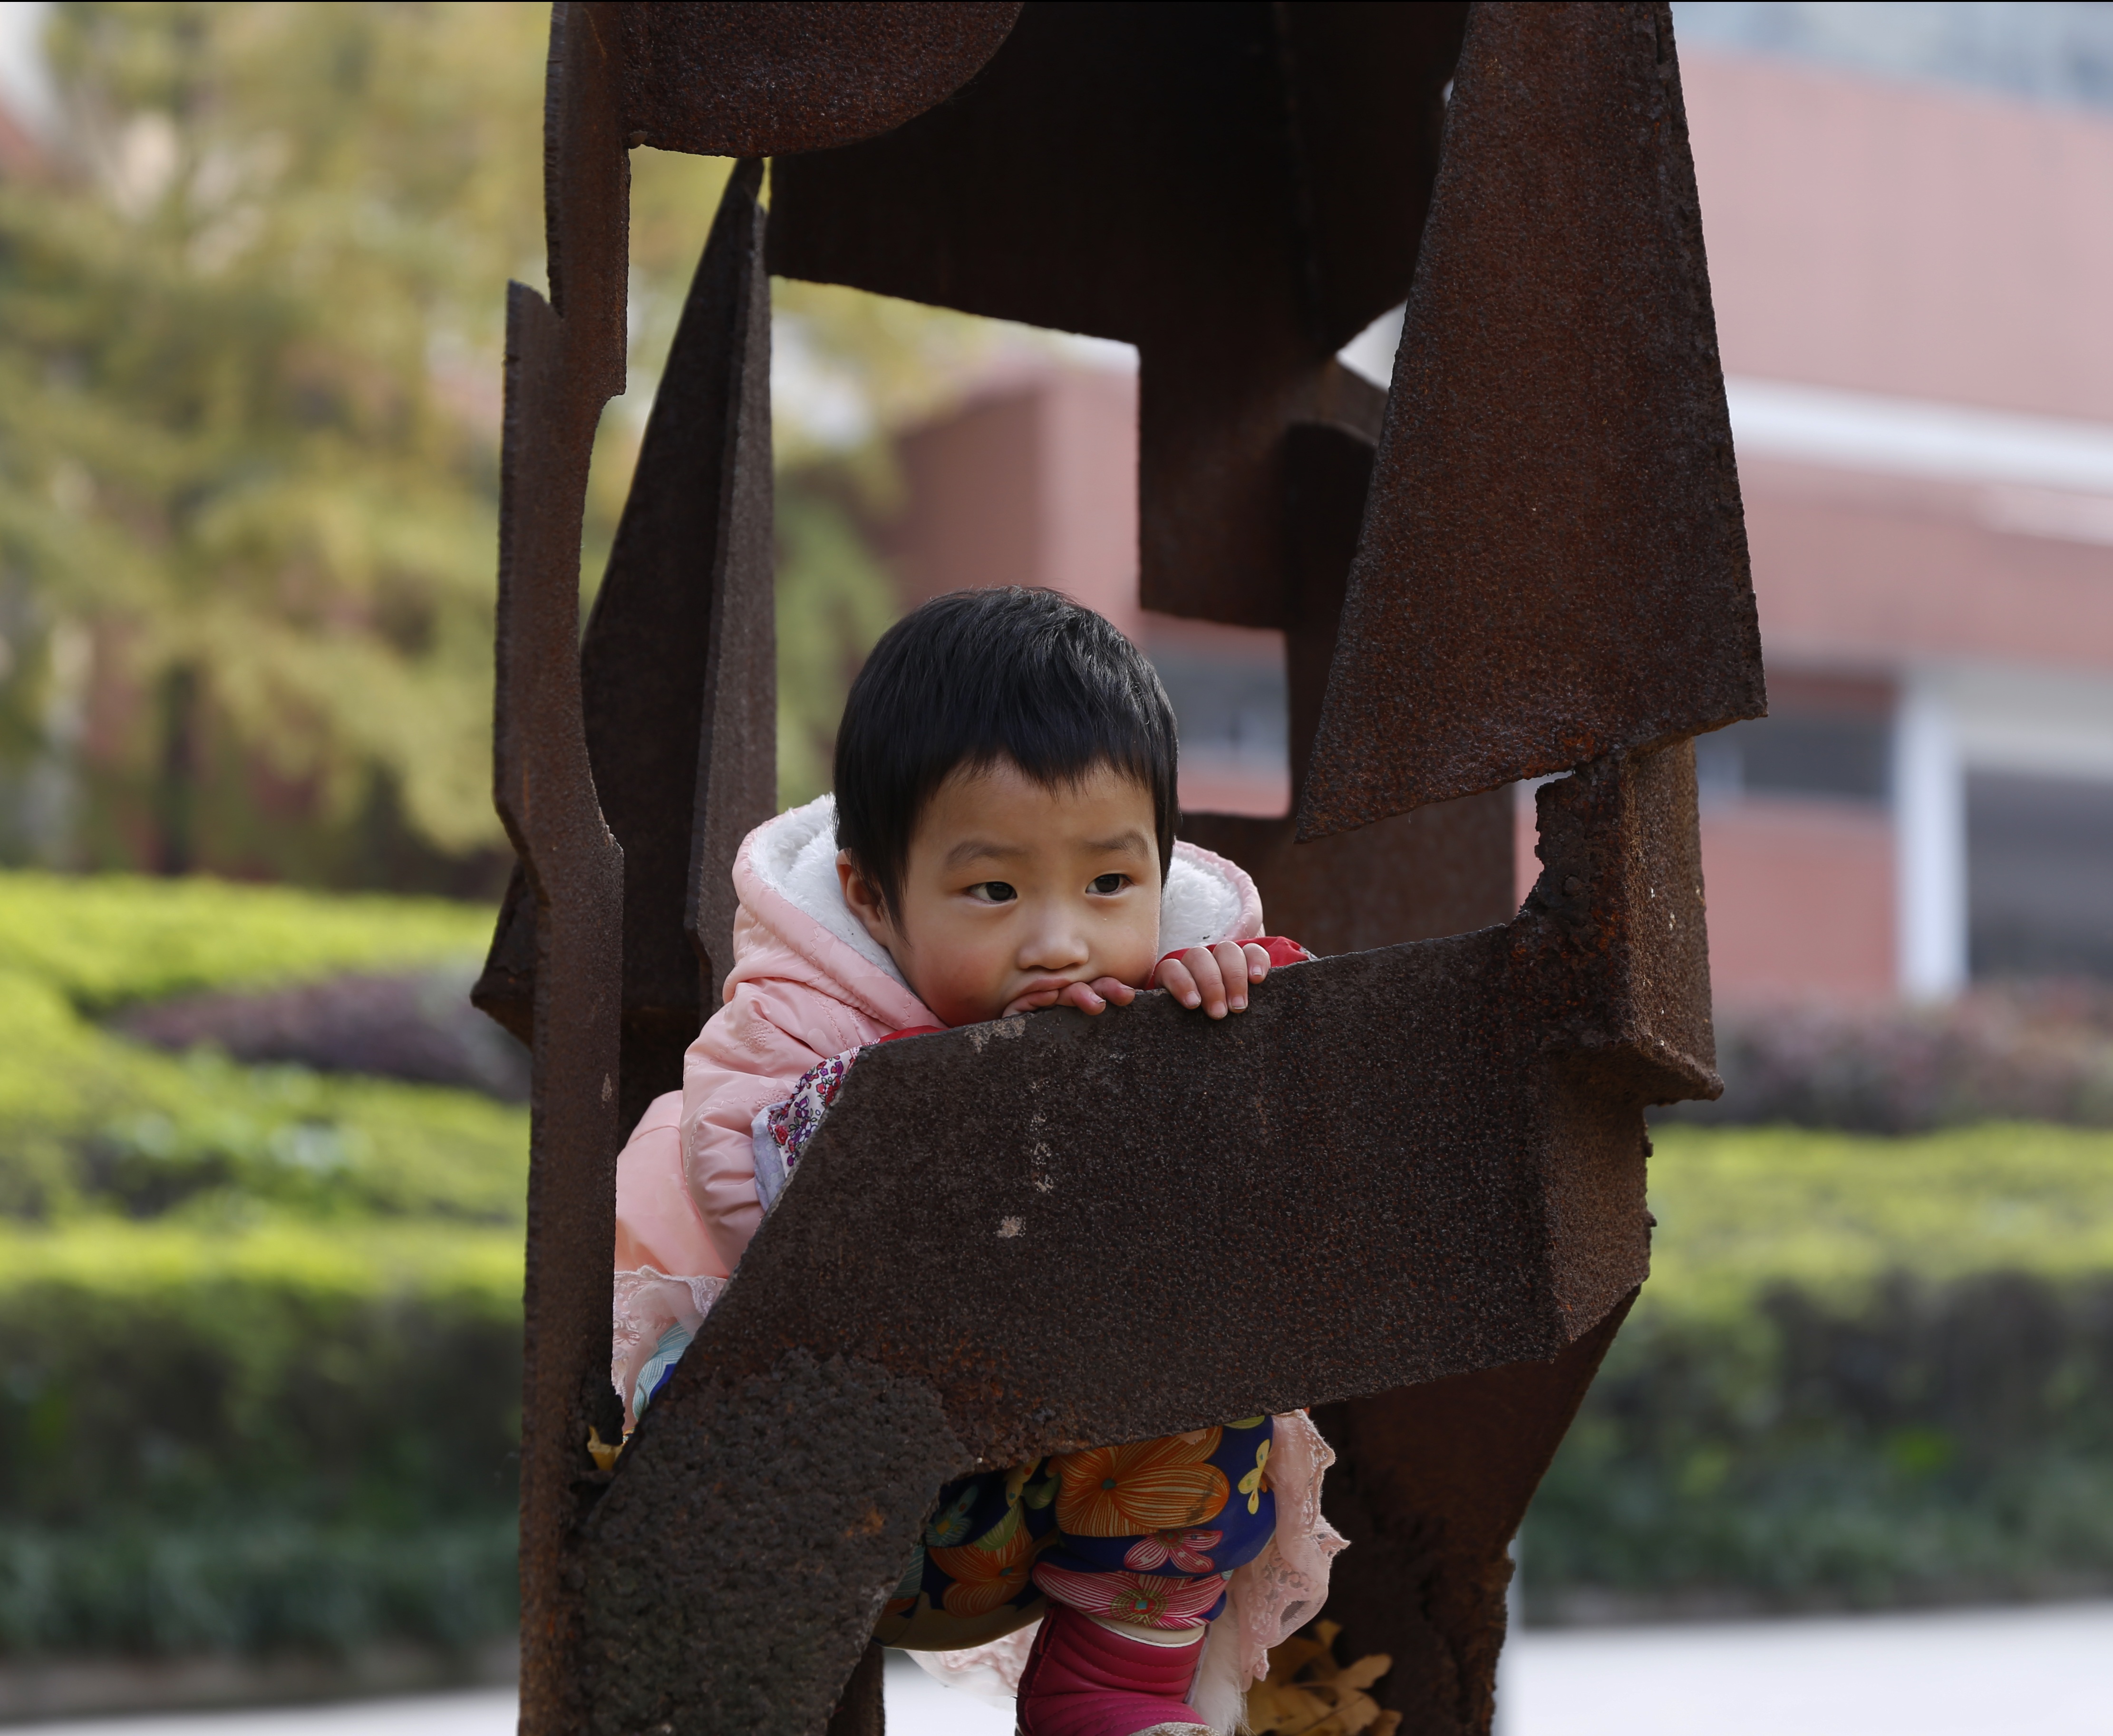
person, people, rust, spring, child, sculpture, kids, toddler, photograph, day, chongqing, human positions